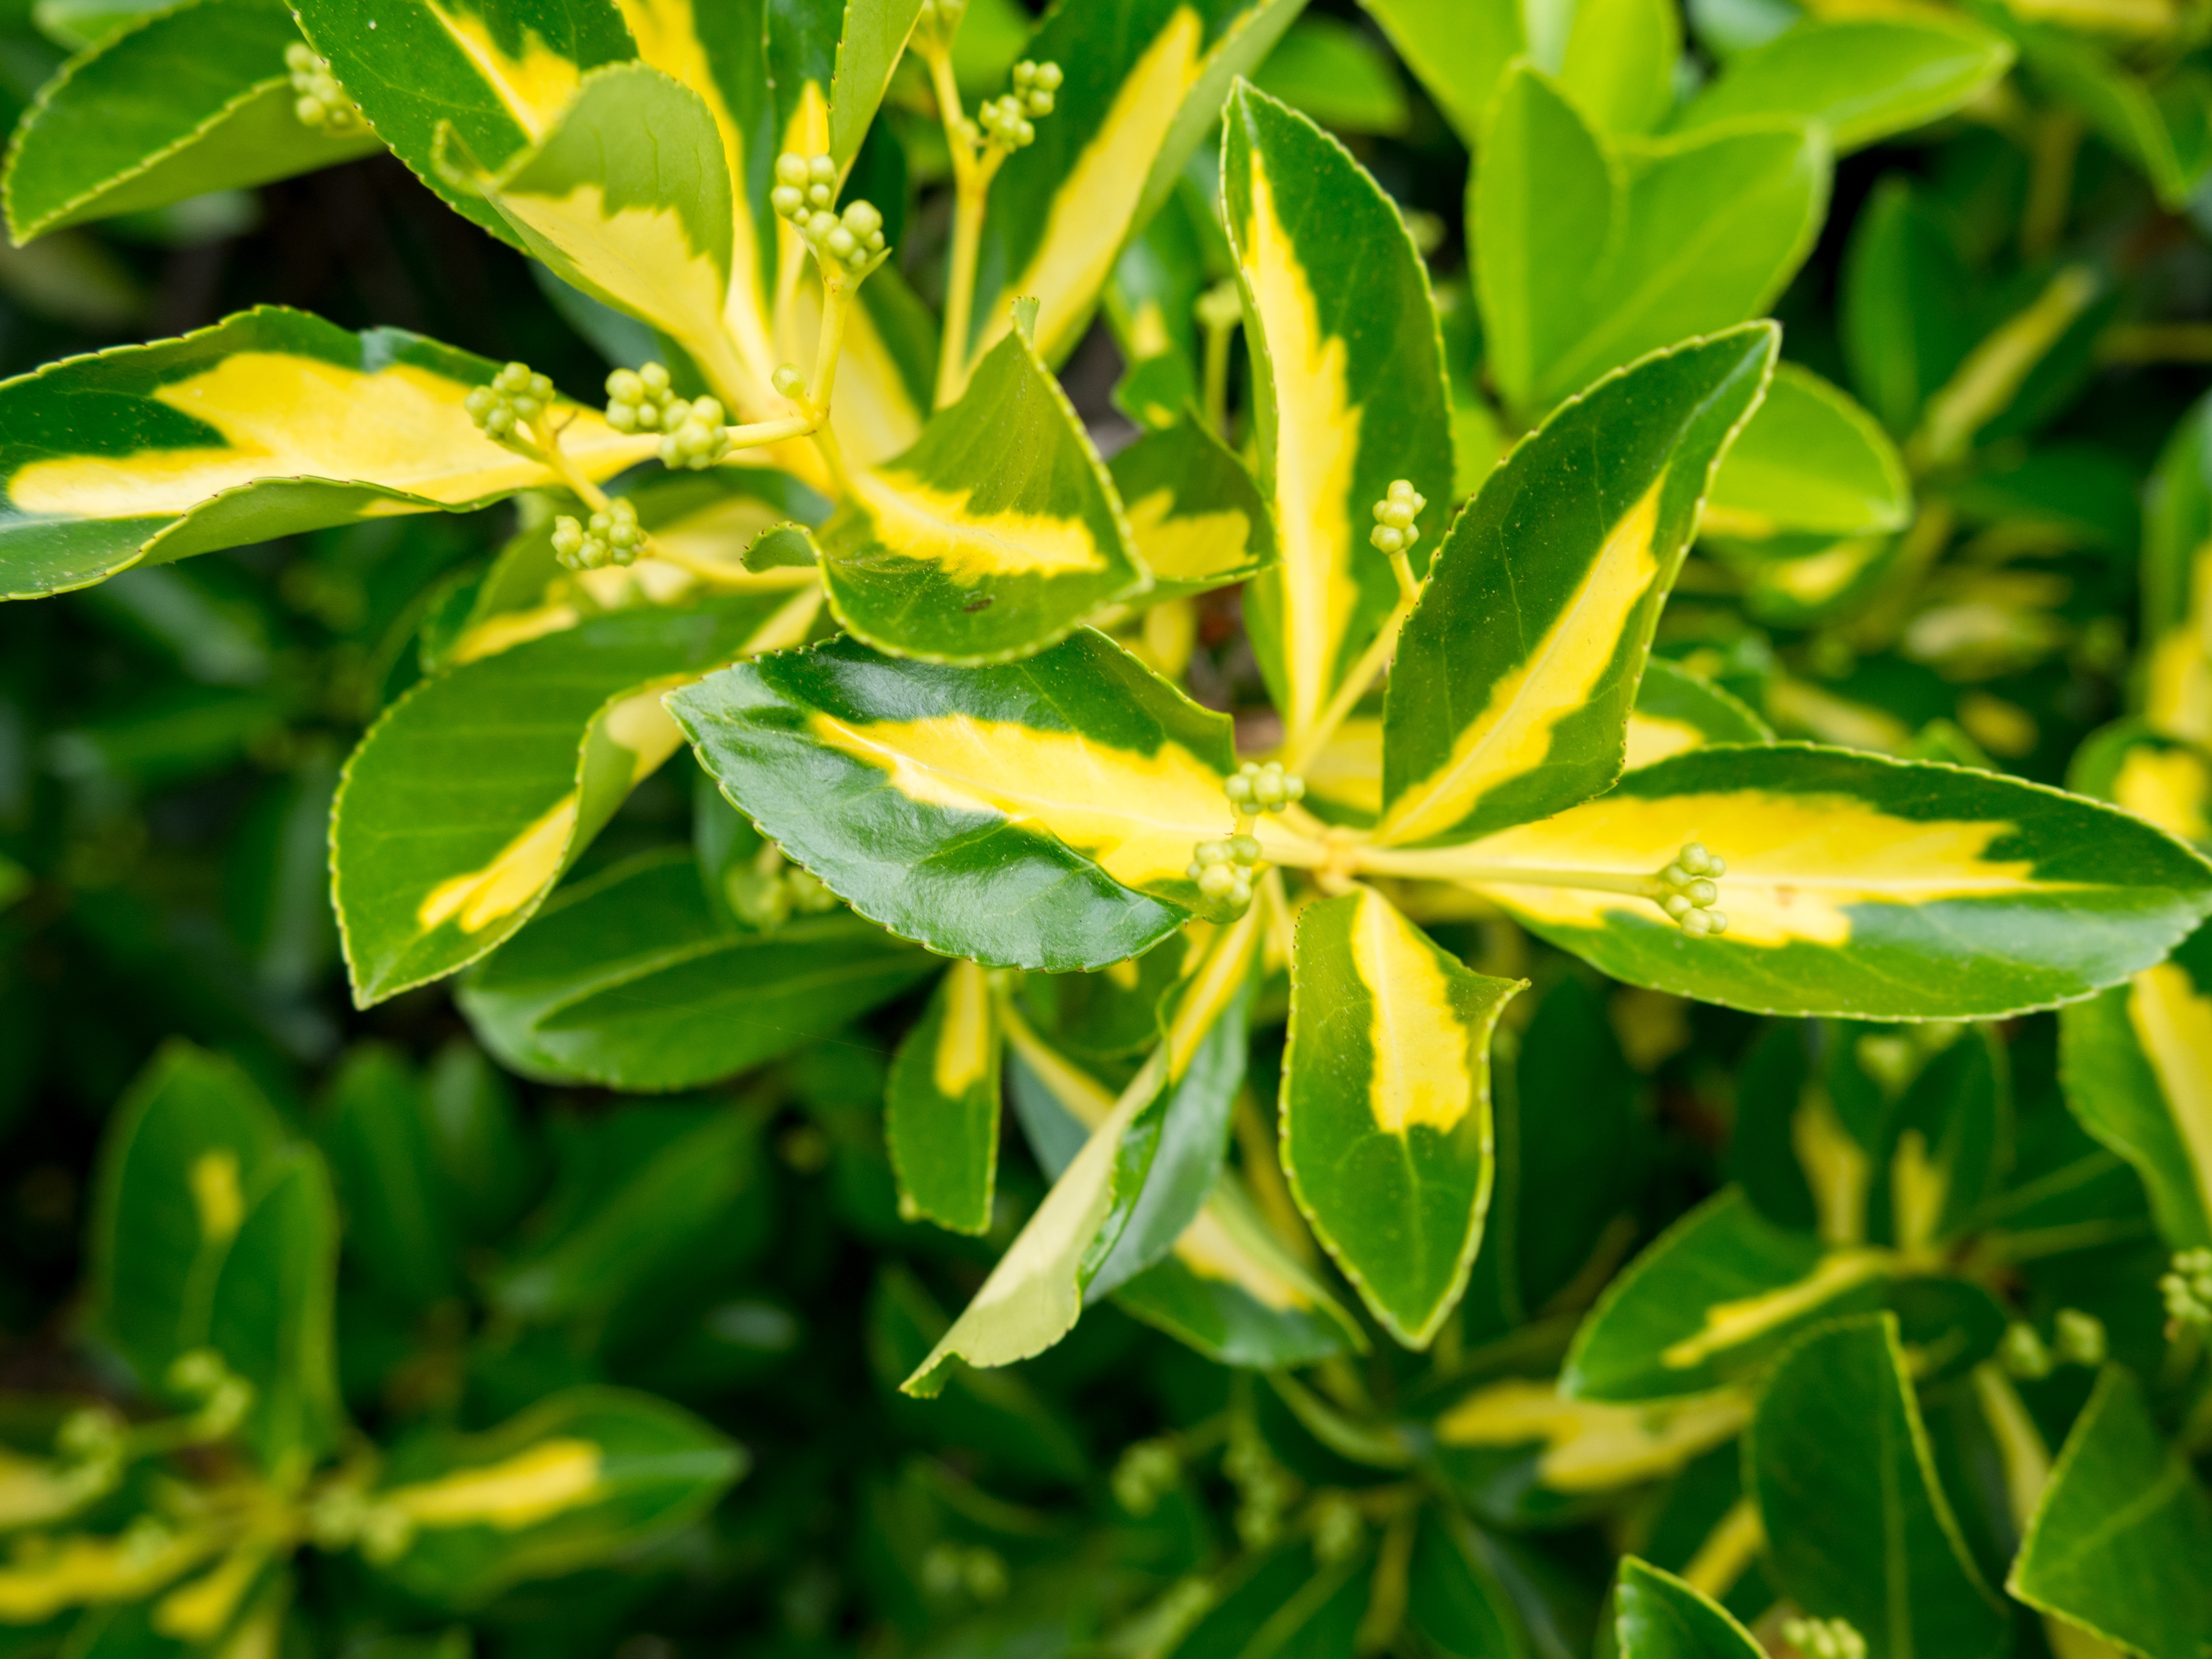
tree, nature, plant, leaf, flower, green, produce, evergreen, botany, flora, plants, wildflower, leaves, shrub, hypericum, honeysuckle, flowering plant, hypericaceae, woody plant, land plant